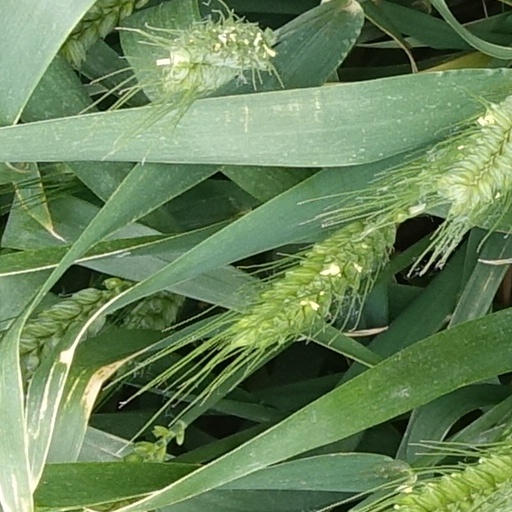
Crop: wheat